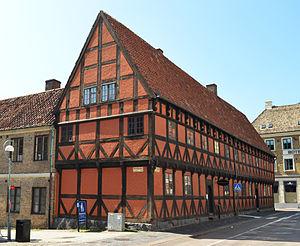
Helsingborg est une ville suédoise située sur la côte du détroit de l'Øresund, au niveau de son point le plus étroit, la ville danoise d'Elseneur n'étant qu'à 4 km. C'est le chef-lieu de la commune de Helsingborg. Elle est habitée par 97 122 personnes, ce qui la place au 8ᵉ rang des villes les plus peuplées de Suède.